Question: Please indicate a possible affordance area of the banana that can be used for peeling
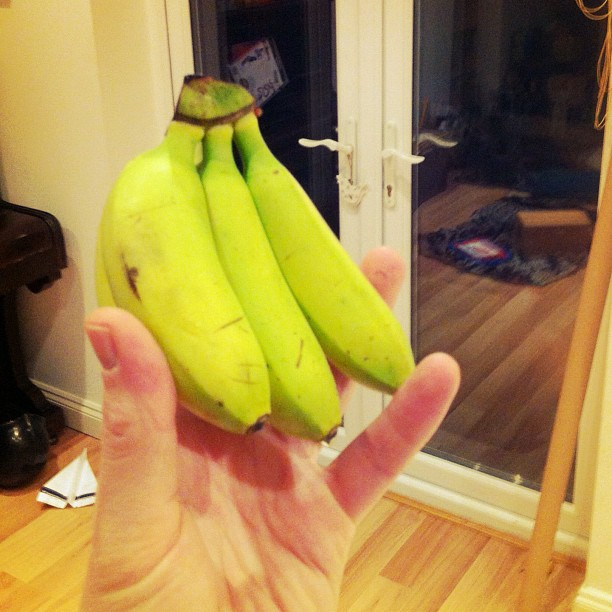
Answer: [111.5, 74.5, 421.5, 441.5]